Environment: lab
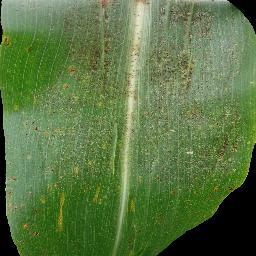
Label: common_rust